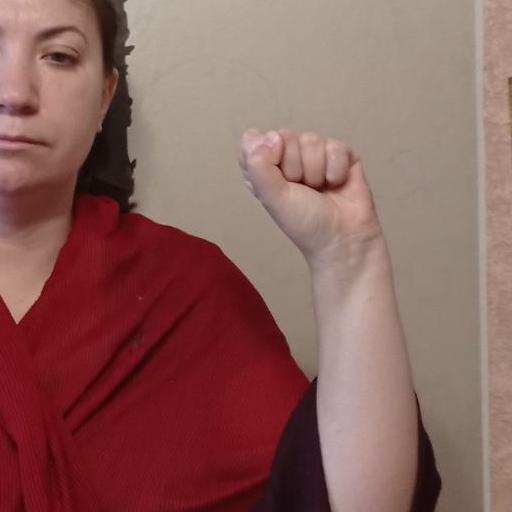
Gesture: fist